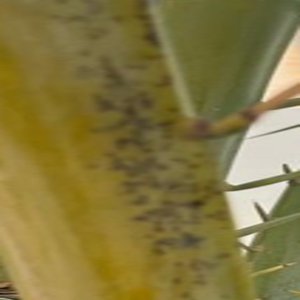
Label: Black Scorch